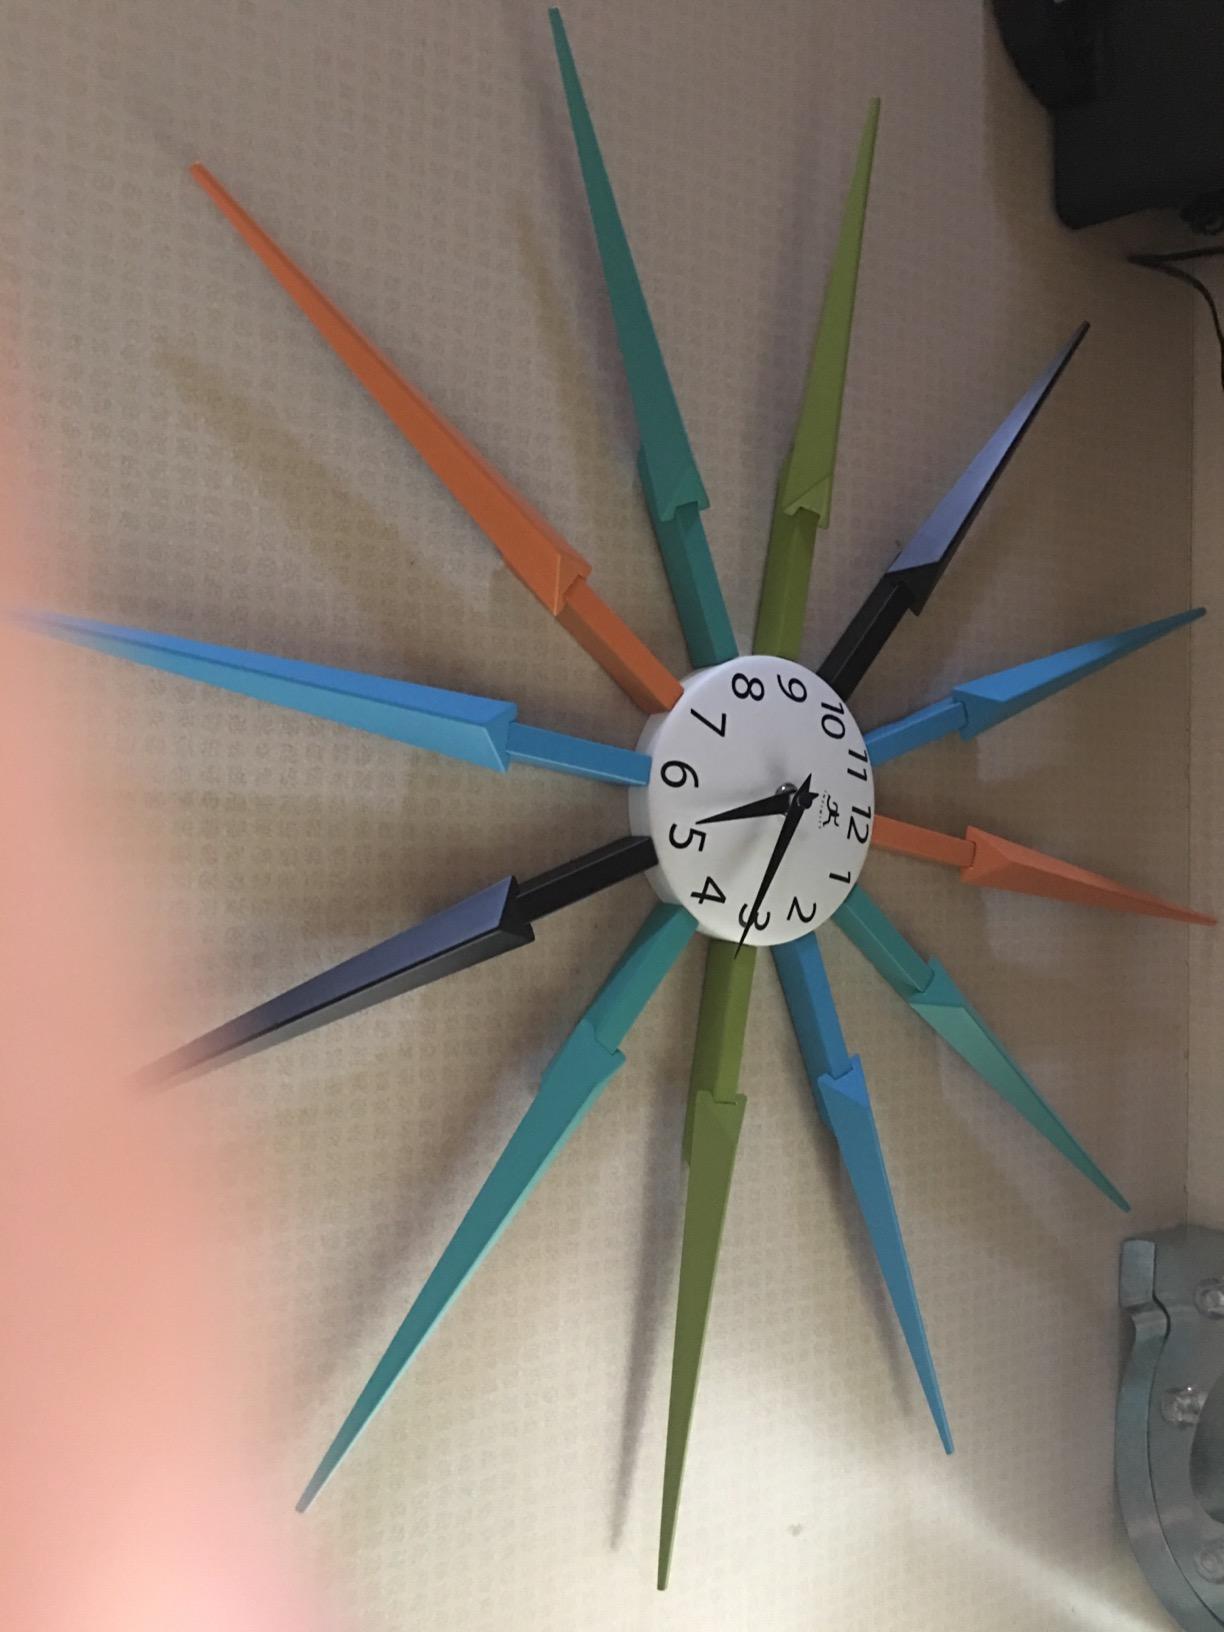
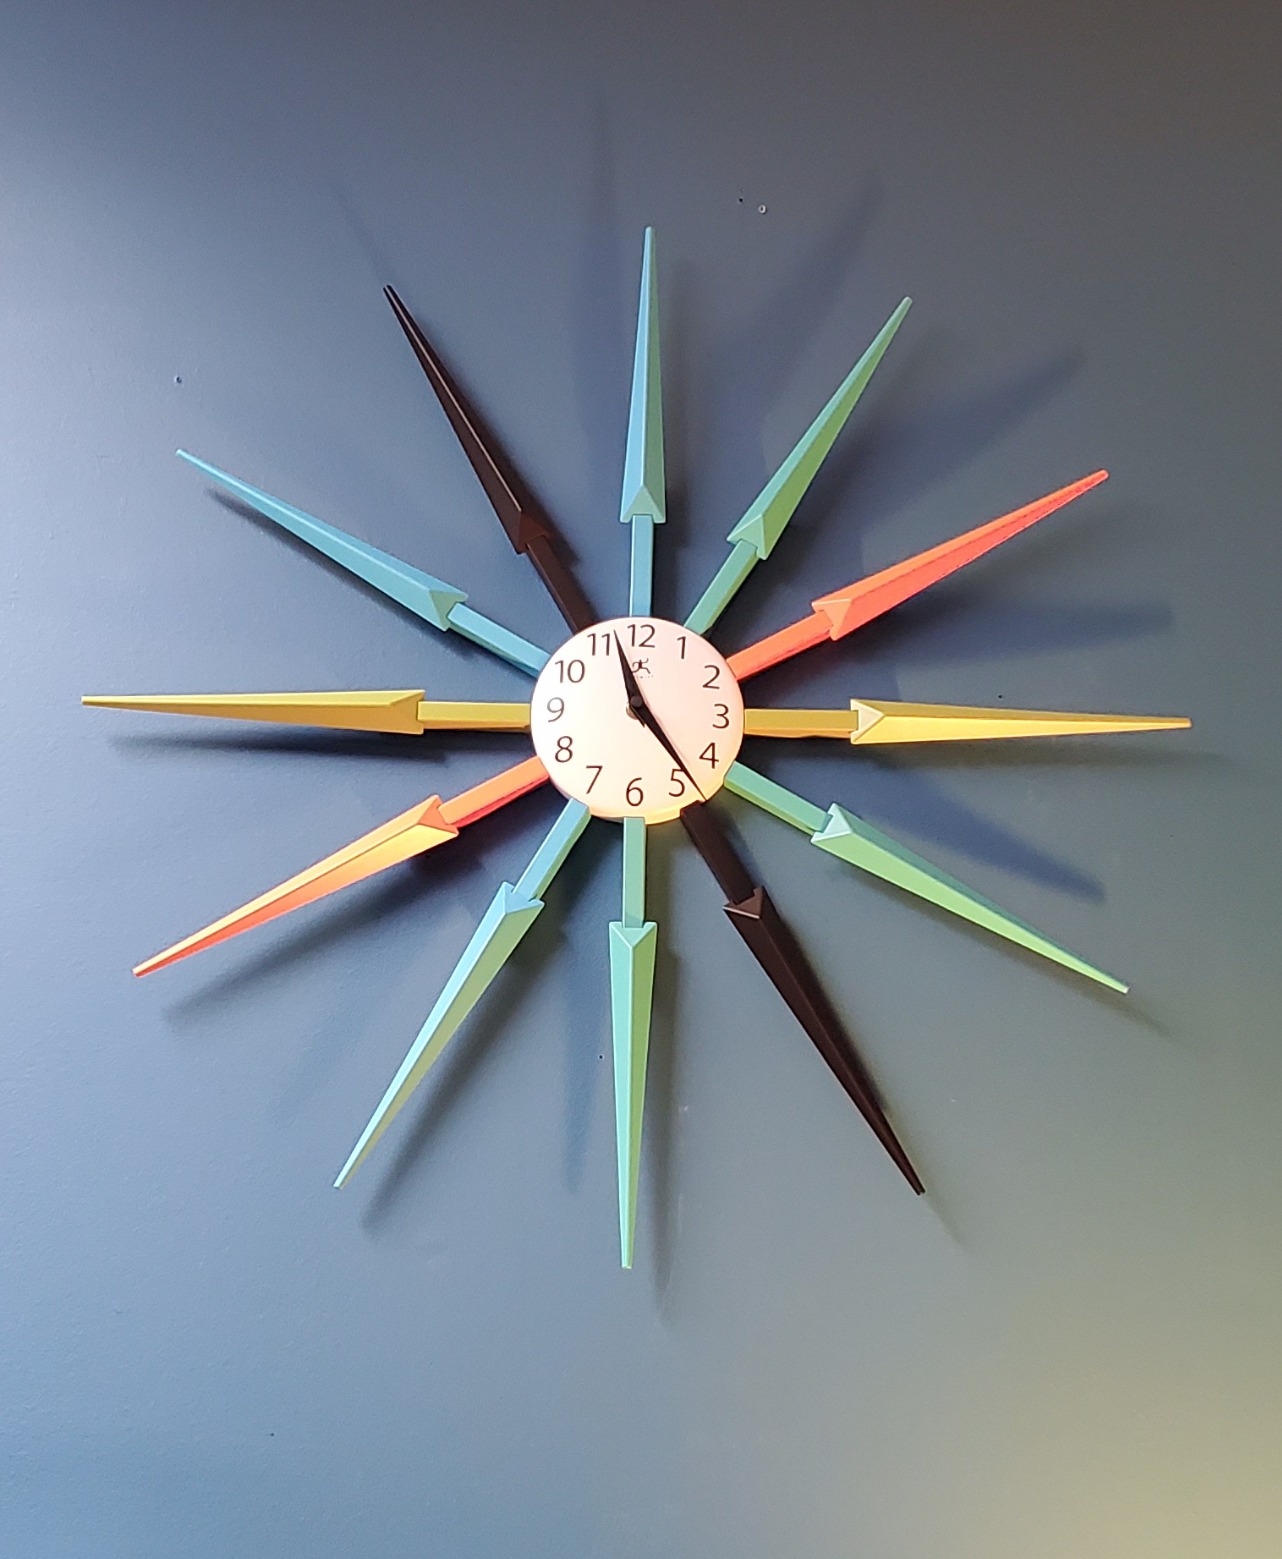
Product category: clock
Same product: yes